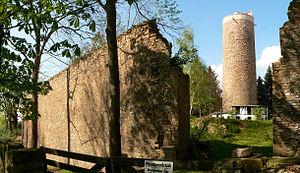
Vienenburg est un quartier de la ville de Goslar, dans le land de Basse-Saxe en Allemagne. Il était une ancienne ville qui a été incorporée le 1ᵉʳ janvier 2014.